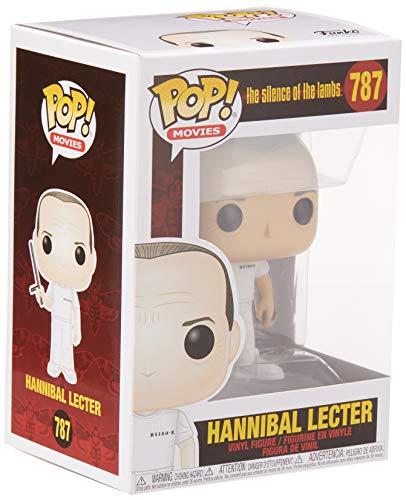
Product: Funko Pop Movies: Silence of The Lambs - Hannibal
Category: Toys & Games | Toy Figures & Playsets | Action Figures
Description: From silence of the lambs, Hannibal, as a stylized POP vinyl from Funko.
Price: $7.84
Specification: ProductDimensions:2.5x2.5x3.8inches|ItemWeight:4.2ounces|ShippingWeight:4.3ounces(Viewshippingratesandpolicies)|ASIN:B07PBBYT46|Itemmodelnumber:41965|Manufacturerrecommendedage:8yearsandup